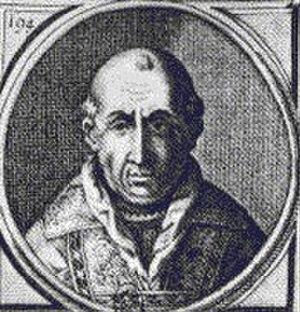
Charles de Valois est un des fils du roi Philippe le Hardi et d'Isabelle d'Aragon. Charles de Valois collectionne les principautés. Il eut en apanage les comtés de Valois, d'Alençon et du Perche. Il devint en 1290 comte d'Anjou et du Maine, par son mariage avec Marguerite, fille aînée de Charles II d'Anjou, roi nominal de Sicile ; par un deuxième mariage, contracté avec l'héritière de Baudouin II de Courtenay, dernier empereur latin de Constantinople, il avait aussi des prétentions sur ce trône.
L’ordre du Temple est un ordre religieux et militaire issu de la chevalerie chrétienne du Moyen Âge, dont les membres sont appelés les Templiers.